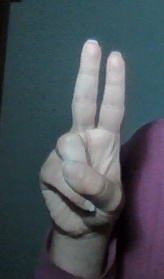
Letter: taa